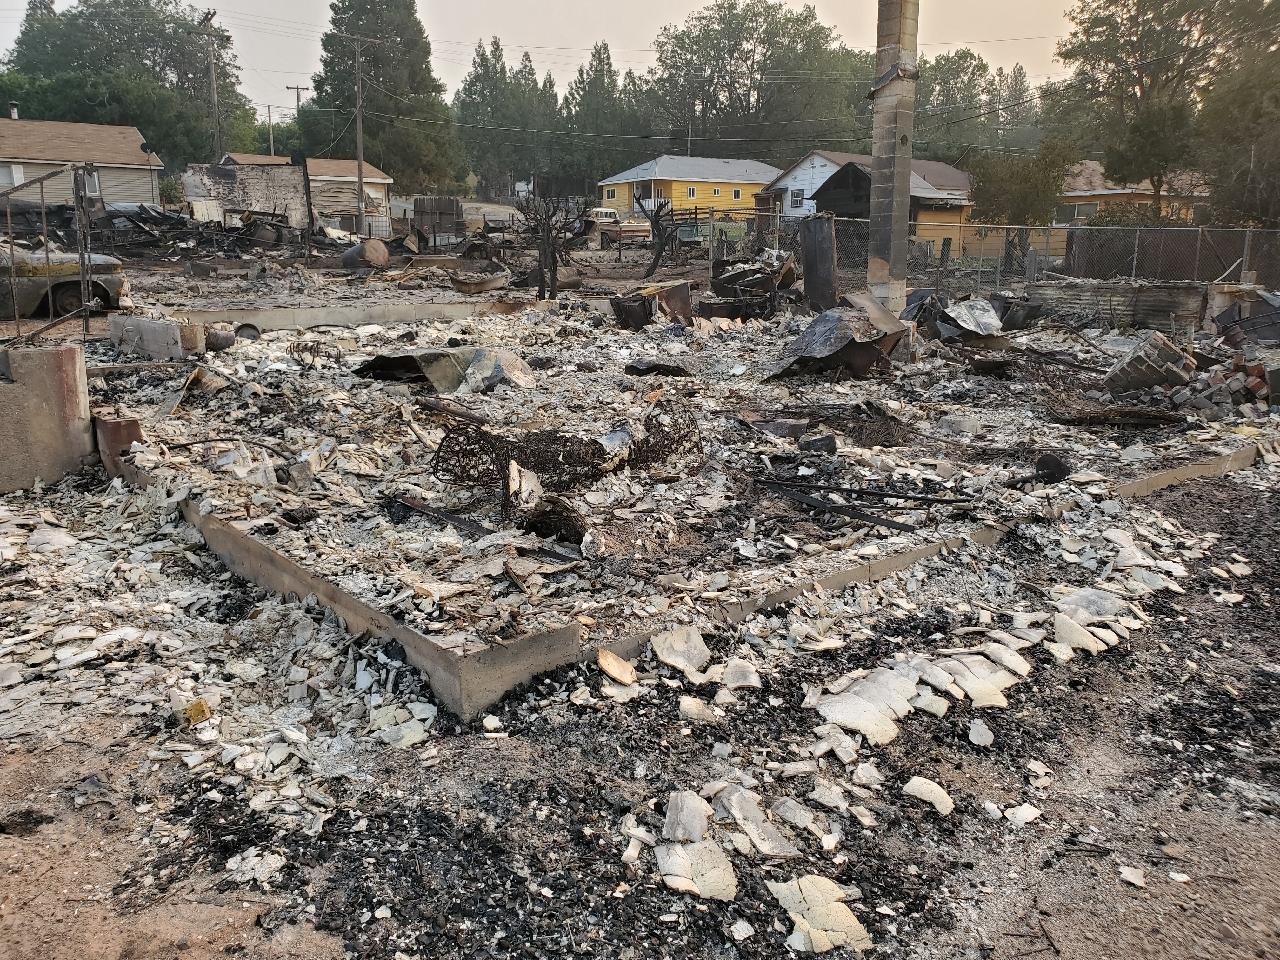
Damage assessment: destroyed